Eugene T. Heiner

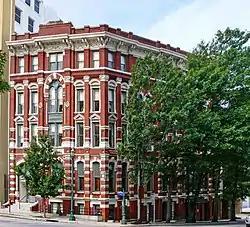
Houston Cotton Exchange

Eugene Thomas Heiner (August 20, 1852 – 1901) was an American architect who designed numerous courthouses, county jails, and other public buildings in Texas. He was born in New York City, apprenticed in Chicago, and studied further in Germany. His works includes buildings listed on the U.S. National Register of Historic Places.